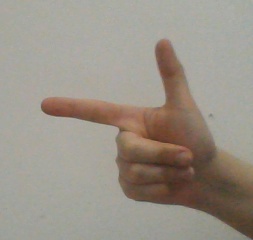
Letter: yaa